Pedro Gomez (journalist)

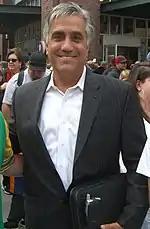
Gomez in 2006

Gomez gained much experience during this seven-year period as a newspaper writer. His work in Sacramento, San Jose and later as a national baseball writer and general sports columnist for "The Arizona Republic" in Phoenix from 1997 to 2003 led to ESPN's hiring of him in 2003 to work at "SportsCenter". Gomez specialized in baseball reporting for ESPN and followed Barry Bonds for the better part of three seasons as Bonds pursued Hank Aaron for the all-time MLB home run record. Gomez's favorite event that he covered was Game 6 of the 2003 National League Championship Series, when Chicago Cubs fan Steve Bartman attempted to catch a foul ball against the Miami Marlins, who went on to score eight times in the inning. In 2016, Gomez went to Cuba to cover an exhibition game between the Tampa Bay Rays and the Cuba national team, the first visit by an MLB club in almost two decades. He also appeared on "Baseball Tonight" and other studio shows.